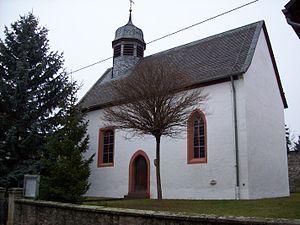
Pleitersheim est une municipalité allemande située dans le land de Rhénanie-Palatinat et l'arrondissement de Bad Kreuznach.